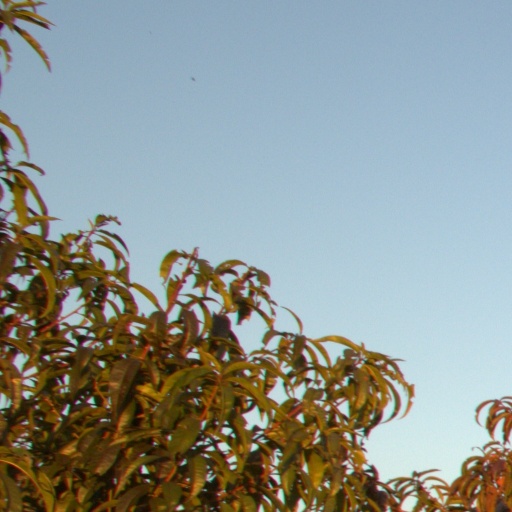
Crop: grape